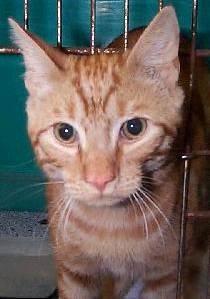
cat